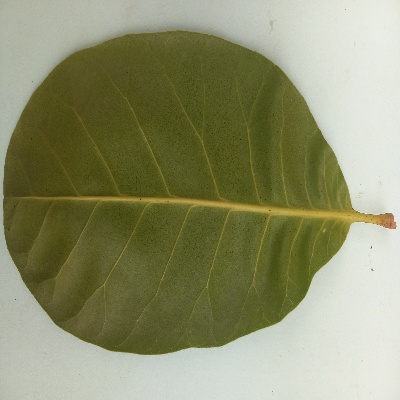
Crop: Cashew
Condition: healthy